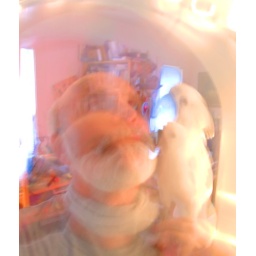
Animation in bird and boy